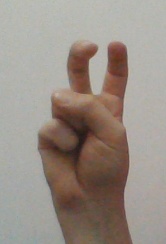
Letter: toot